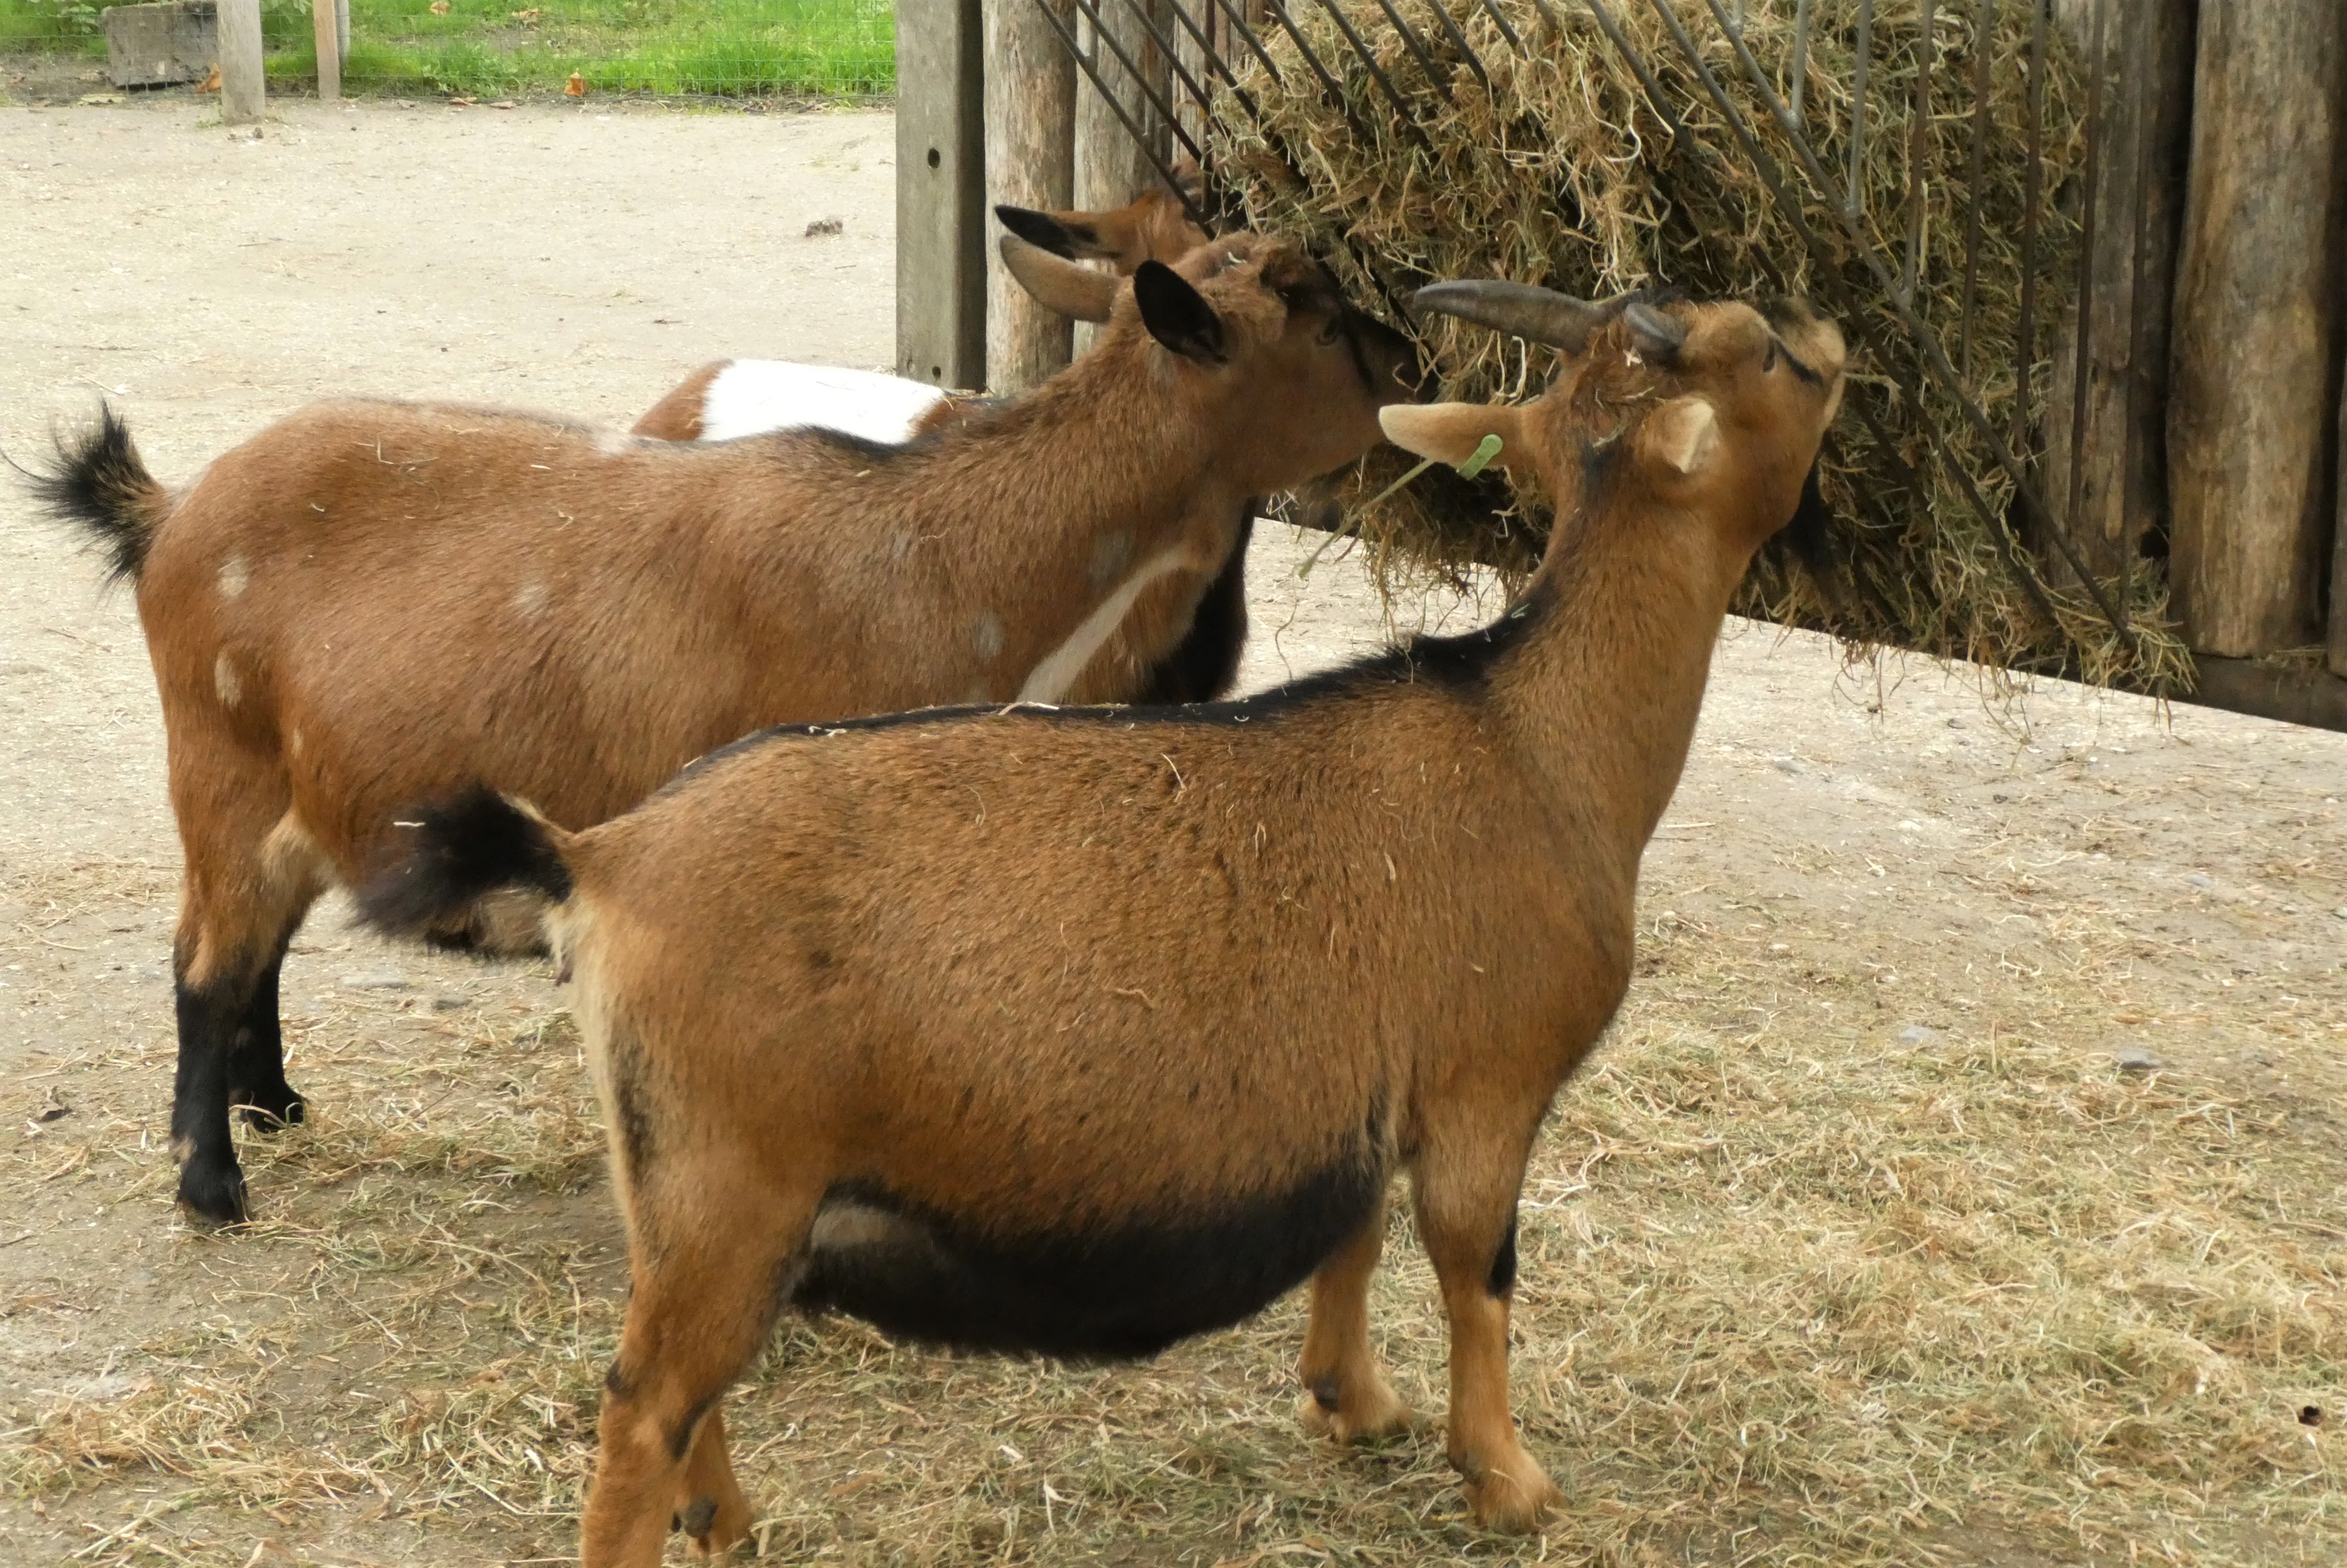
nature, organism, goat, terrestrial animal, fawn, goat antelope, snout, livestock, goats, herd, cow goat family, wildlife, landscape, horn, pasture, fur